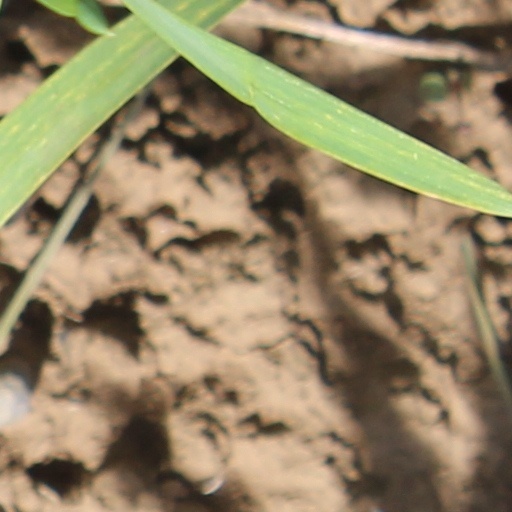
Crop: wheat